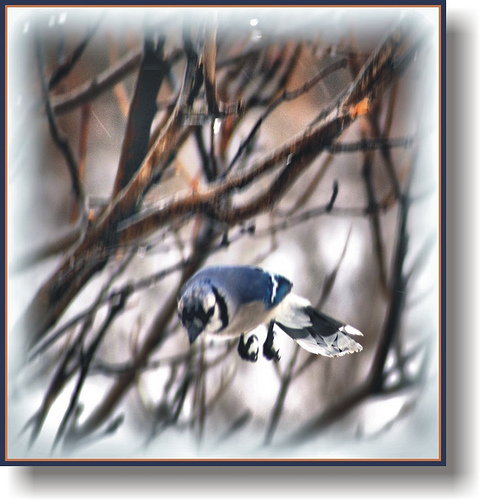
a blue bird with a white neck, blue wings, and a short pointed bluish black bill.
this small bird has black feet and tarsus, a blue back, and a black and white tail.
the bird is blue with white inner and out rectrices and a black collar.
a blue bird with a black bead and white belly.
this bird is blue with white on its stomach and has a very short beak.
the medium sized blue, white and black bird has a short gray blue beak and black legs that combine to give the bird a very distinctive look.
this bird has wings that are blue and has a white bellya bird with a black bill, crown, and eyes, a dull white belly, and blue wings with a white wingbar.
this particular bird has a belly that is gray and white
this bird is white, black, and gray in color, and has a black beak.
Species: Blue Jay